Glenanne Loughgilly Tramway

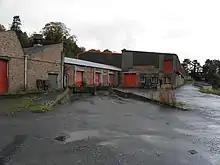
Glenanne Mill

George Gray and Sons, owners of Glenanne Mill, had the track laid out along the two and a half miles stretch to Loughgilly railway station. It was built to transport coal to the mill at Glenanne and finished linen products to the Great Northern Railway station at Loughgilly on the Newry-Armagh railway line.